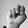
ASL letter: N